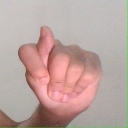
अक्षर: ट